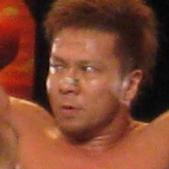
Age: 40